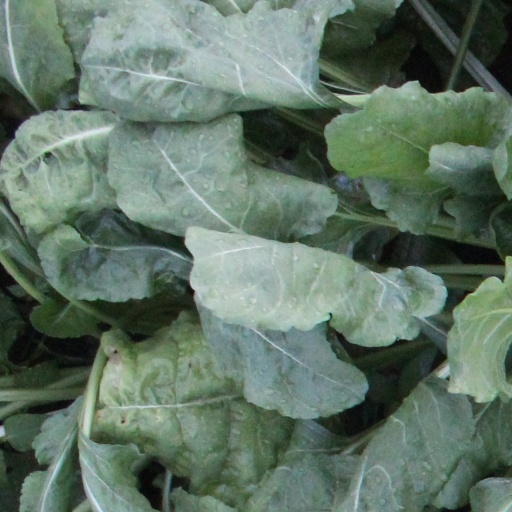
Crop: sugar beet